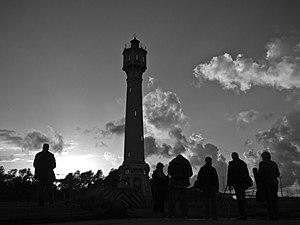
Le phare de Heist appelé aussi le haut phare de Heist se situe Avenue Royale, dans la commune néerlandophone de Knokke-Heist, dans la province de Flandre-Occidentale en Belgique.